KL Monorail

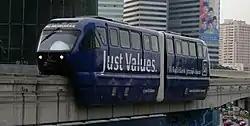
Former 2-car ALWEG rolling stock (2003-2022)

The first trains used on the KL Monorail line were 10 sets of permanently coupled 2-car trains of a similar design to the Seattle Center Monorail's ALWEG trains. Each monorail train could accommodate 158 passengers during regular operations. The monorail carriages themselves were constructed by Scomi Rail, a Malaysian monorail manufacturer, at the Scomi Rail plant in Rawang, which also featured its own tracks for monorail train tests. In June 2017, the monorail was operated solely using 6 sets of 2-car trains. As of December 2022, all 2-car trains had been fully withdrawn from service.